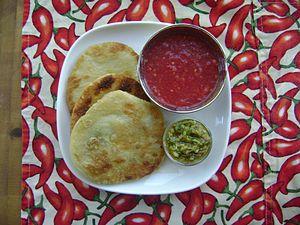
Les Juifs yéménites sont des Juifs qui vivaient, ou dont les ancêtres récents vivaient au Yémen, dans la pointe sud de la péninsule Arabique. Ils forment un groupe majeur des Juifs arabes et plus largement des Juifs orientaux dits Mizrahim.